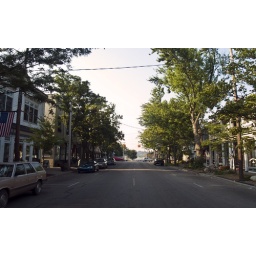
I love standing in the middle of the street to get shots of a town if possible.